Villa Wolf

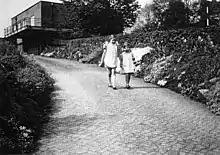
The daughters Bärbel and Christine Wolf walking in the garden of the villa

The building was commissioned in 1925 by the cloth and textile manufacturer Erich Wolf (1883–1958). He increased his wealth by marrying Elisabeth Wilke (1894–1987), who in turn had inherited a hat factory, in 1922. He had chosen an elevation in Guben as the building site, from which one had an overview of the industrial plants running along the Neisse. The narrow hillside plot ran along Teichbornstraße (today ulica Krolewska) and Grüne Wiese (today ulica Piastowska).